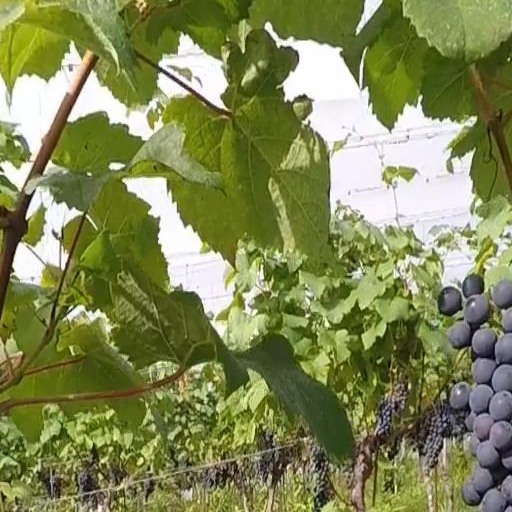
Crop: grape